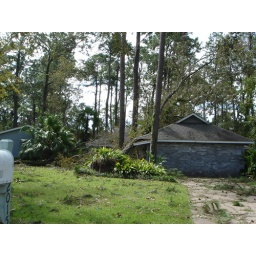
Tree fell on house in lake neighborhood